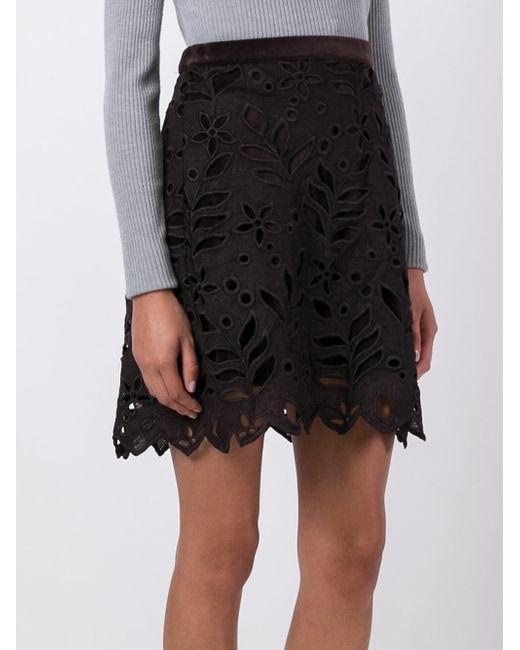
Schwarzer geschnürter Minirock für Büro- oder Freizeitkleidung